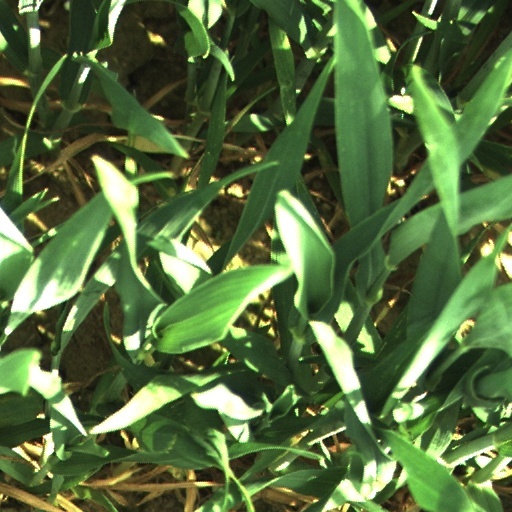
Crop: wheat